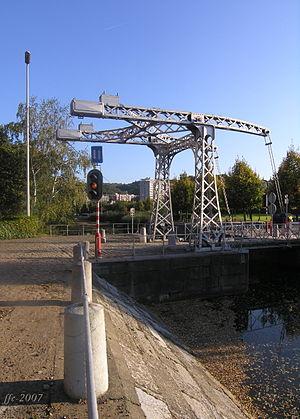
Liège (Chênée), Belgique: Pont Marcotty sur le Canal de l'Ourthe